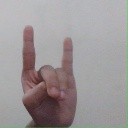
अक्षर: श